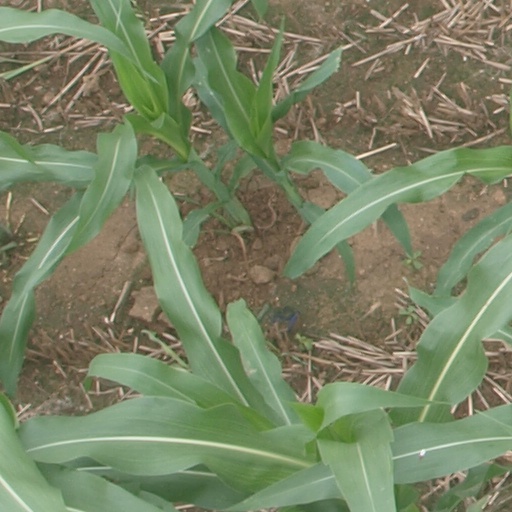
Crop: maize; corn